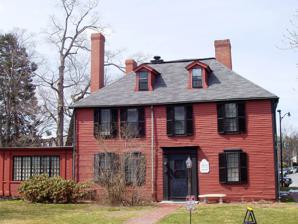
Building: Wright's Tavern
Country: United States of America
Year built: 1747
United States historic place Wright's Tavern U.S. National Register of Historic Places U.S. National Historic Landmark U.S. Historic district Contributing property Wright's Tavern Show map of Massachusetts Show map of the United States Location Concord, Massachusetts Coordinates 42°27′36″N 71°20′57″W / 42.46000°N 71.34917°W / 42.46000; -71.34917 Built 1747 Part of Concord Monument Square-Lexington Road Historic District ( ID77000172 ) NRHP reference No. 66000793 Significant dates Added to NRHP October 15, 1966 Designated NHL January 20, 1961 Designated CP September 13, 1977 Wright's Tavern is a historic tavern located in the center of Concord, Massachusetts . It is  now a National Historic Landmark owned by the Society of the First Parish, Concord, with important associations with the Battle of Lexington and Concord at the start of the American Revolution . Overview Information plaque from the front of the Tavern Wright's Tavern was built in 1747 by Ephraim Jones, who operated it until 1751. At the dawn of the American Revolution in April 1775, it was managed by Amos Wright, whose name it has borne ever since. On April 19, the day of the Battle of Lexington and Concord , when the courthouse bell announced the approach of Major Pitcairn 's British troops, the Concord Minutemen assembled at Wright's Tavern. Later, after Pitcairn's arrival in the Concord square, British officers refreshed themselves in the tavern. The tavern also has earlier links to the Massachusetts Provincial Congress which met next door in October 1774, in the First Parish Church. With John Hancock as president and Benjamin Lincoln as secretary, the Congress consisted of 300 delegates from Massachusetts towns who passed measures ending tax payments to the Crown and organizing a militia force to defy King George III by arms if necessary. Wright's Tavern was used as a meeting place for committees of the Congress during the 5-day session. Wright's Tavern ca. 1895–1905. Archive of Photographic Documentation of Early Massachusetts Architecture, Boston Public Library. Since the Revolution the building has been put to many uses. Today the tavern is still in good condition with red clapboards and a double-hipped (monitor) roof above its two main stories.  It is being restored to its 1775 condition as a museum and scheduled to open in 2024. See also List of National Historic Landmarks in Massachusetts National Register of Historic Places listings in Concord, Massachusetts References